1964 Atlantic hurricane season

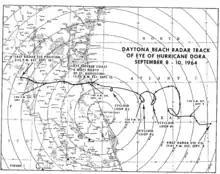
Track of Hurricane Dora as it approached North Florida

The Atlantic hurricane season officially began on June 15, 1964. It was a slightly above average season in which thirteen tropical storms formed, compared with the 1950–2000 average of 9.6 named storms. Seven of these reached hurricane status, which is slightly higher than the 1950–2000 average of 5.9. Five of the seven hurricanes reached major hurricane status – Category 3 or higher on the Saffir–Simpson scale – above the 1950–2000 mean of 2.3 per season. Prior to the season, National Hurricane Center director Gordon Dunn noted that the probability of a hurricane striking the United States was "astronomical." The tropical cyclones of the 1964 Atlantic hurricane season collectively caused at least 271 deaths and about $640.63 million in damage. The season officially ended on November 30, 1964.